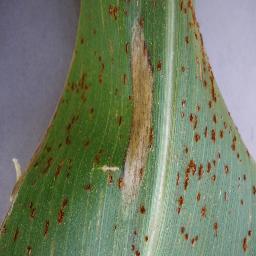
Label: Corn___Northern_Leaf_Blight